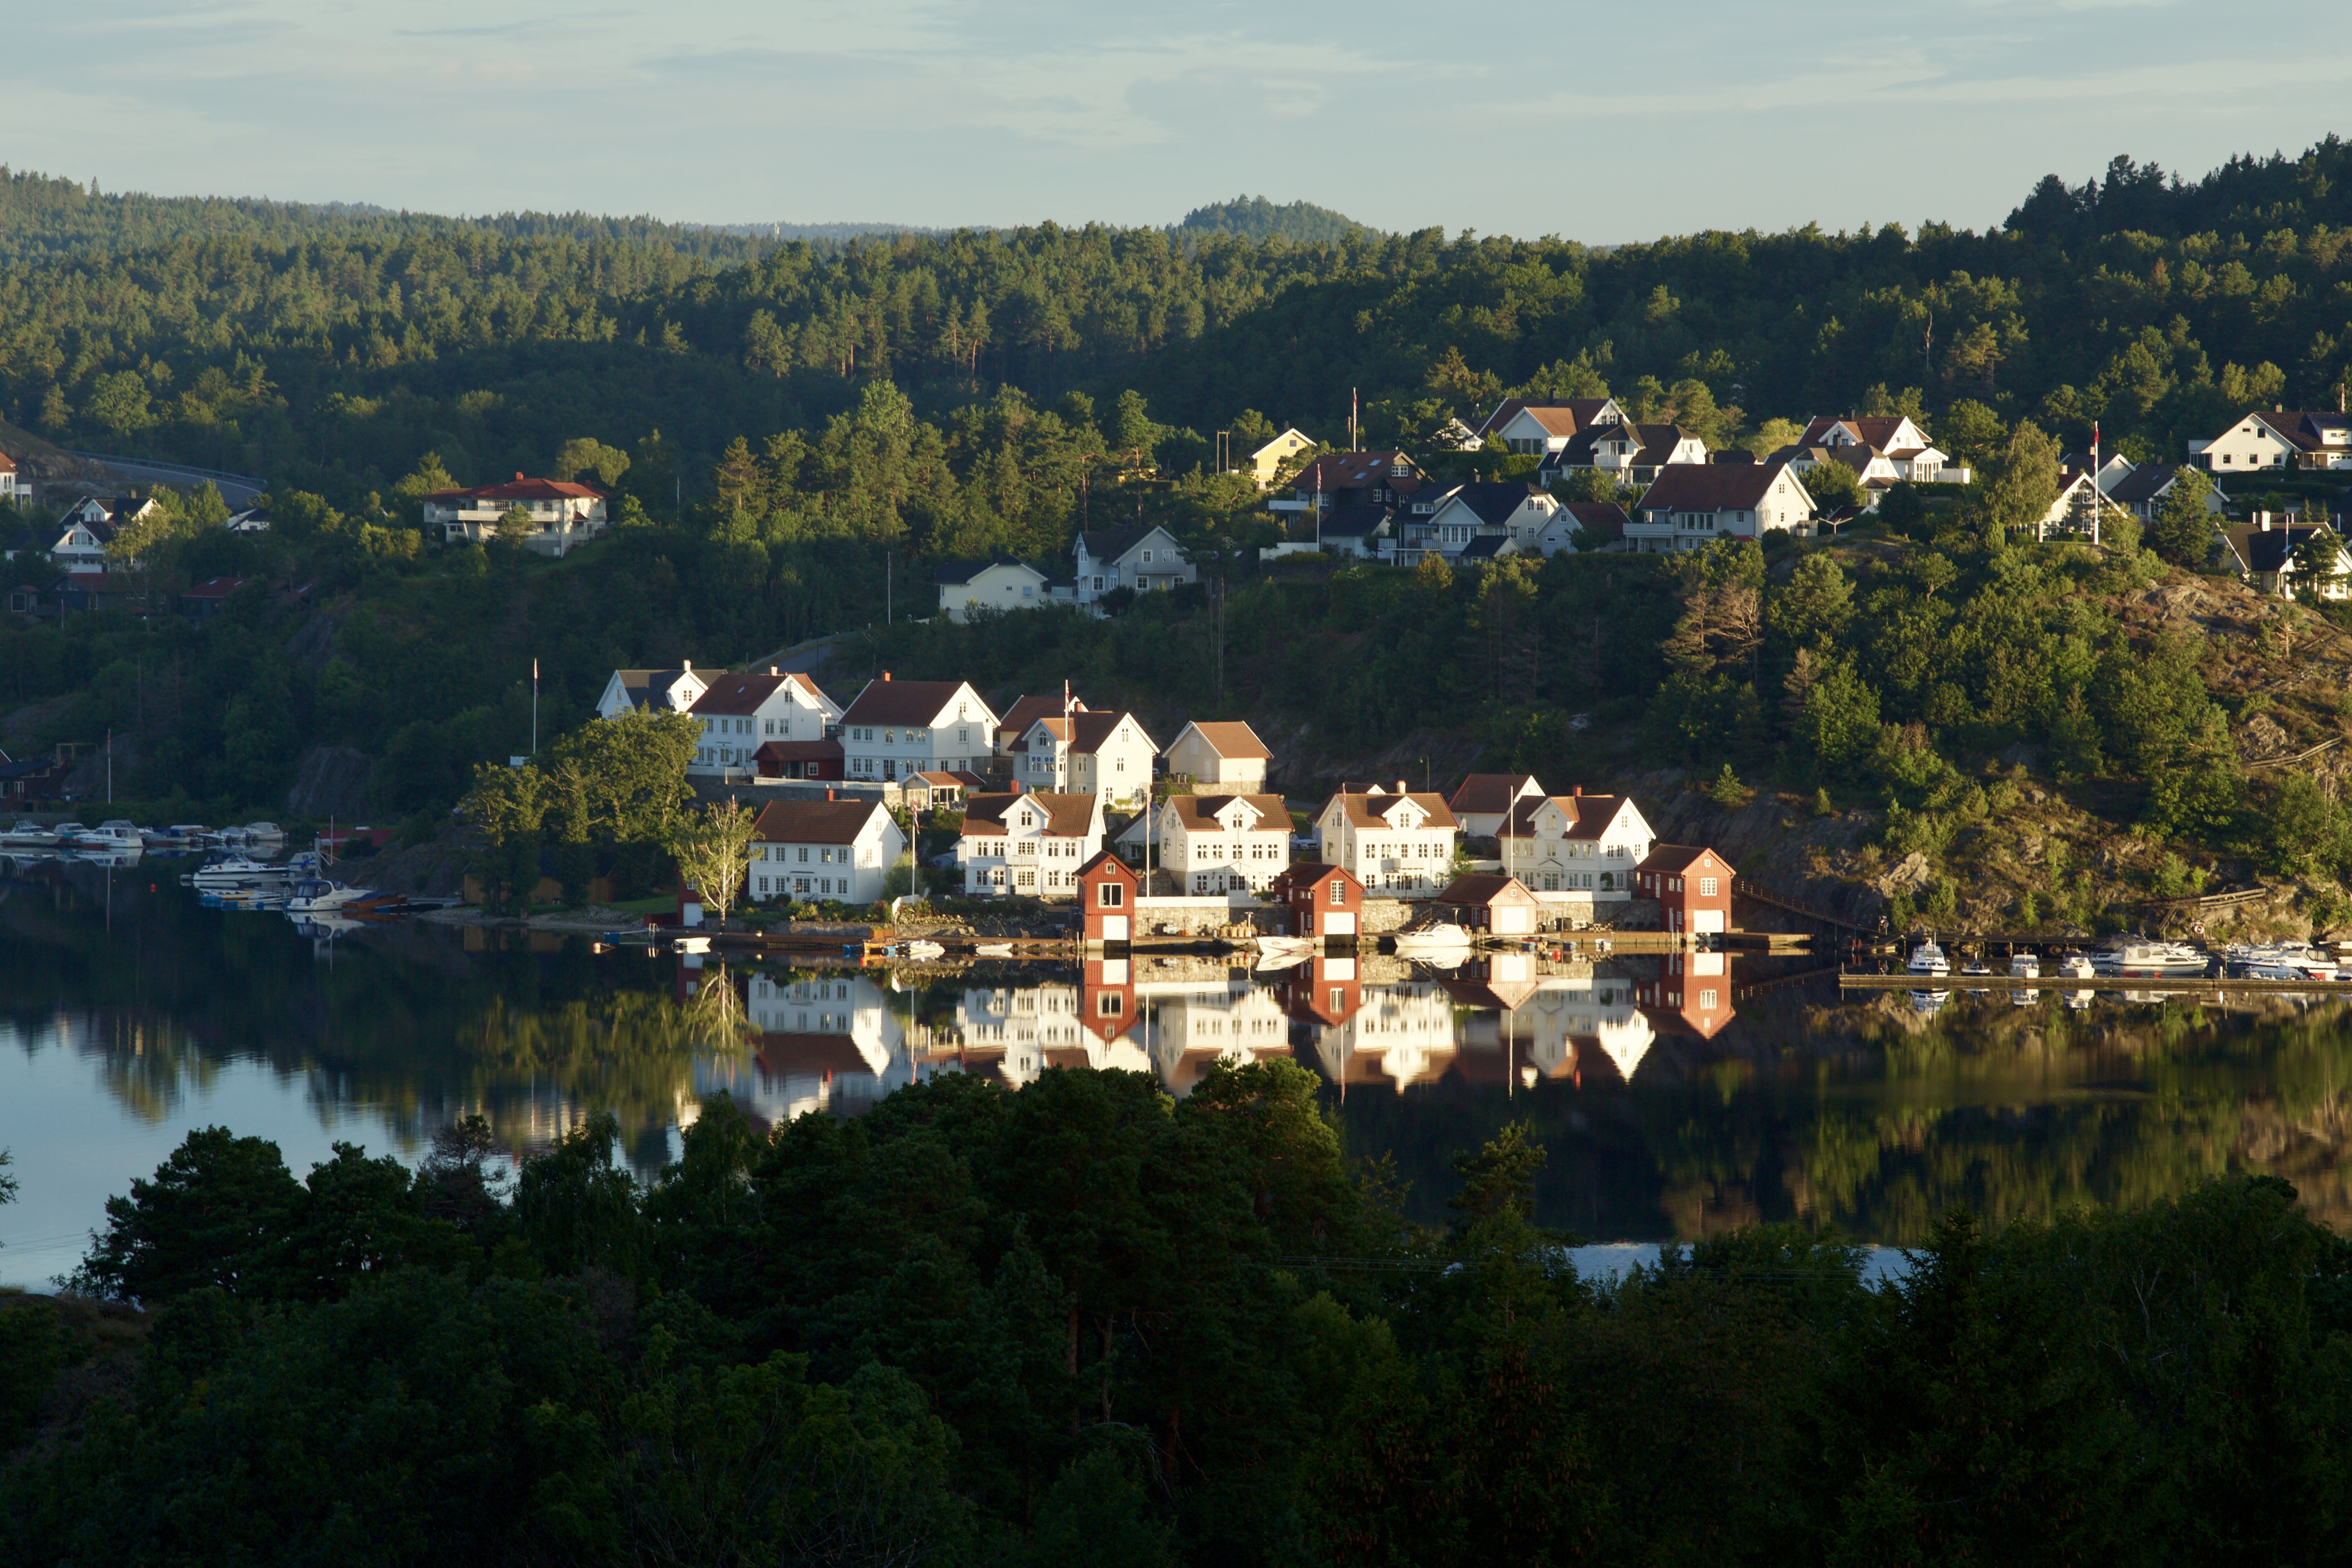
landscape, sea, tree, mountain, sunrise, house, lake, town, river, mountain range, summer, reflection, bay, fjord, reservoir, morning mood, aerial photography